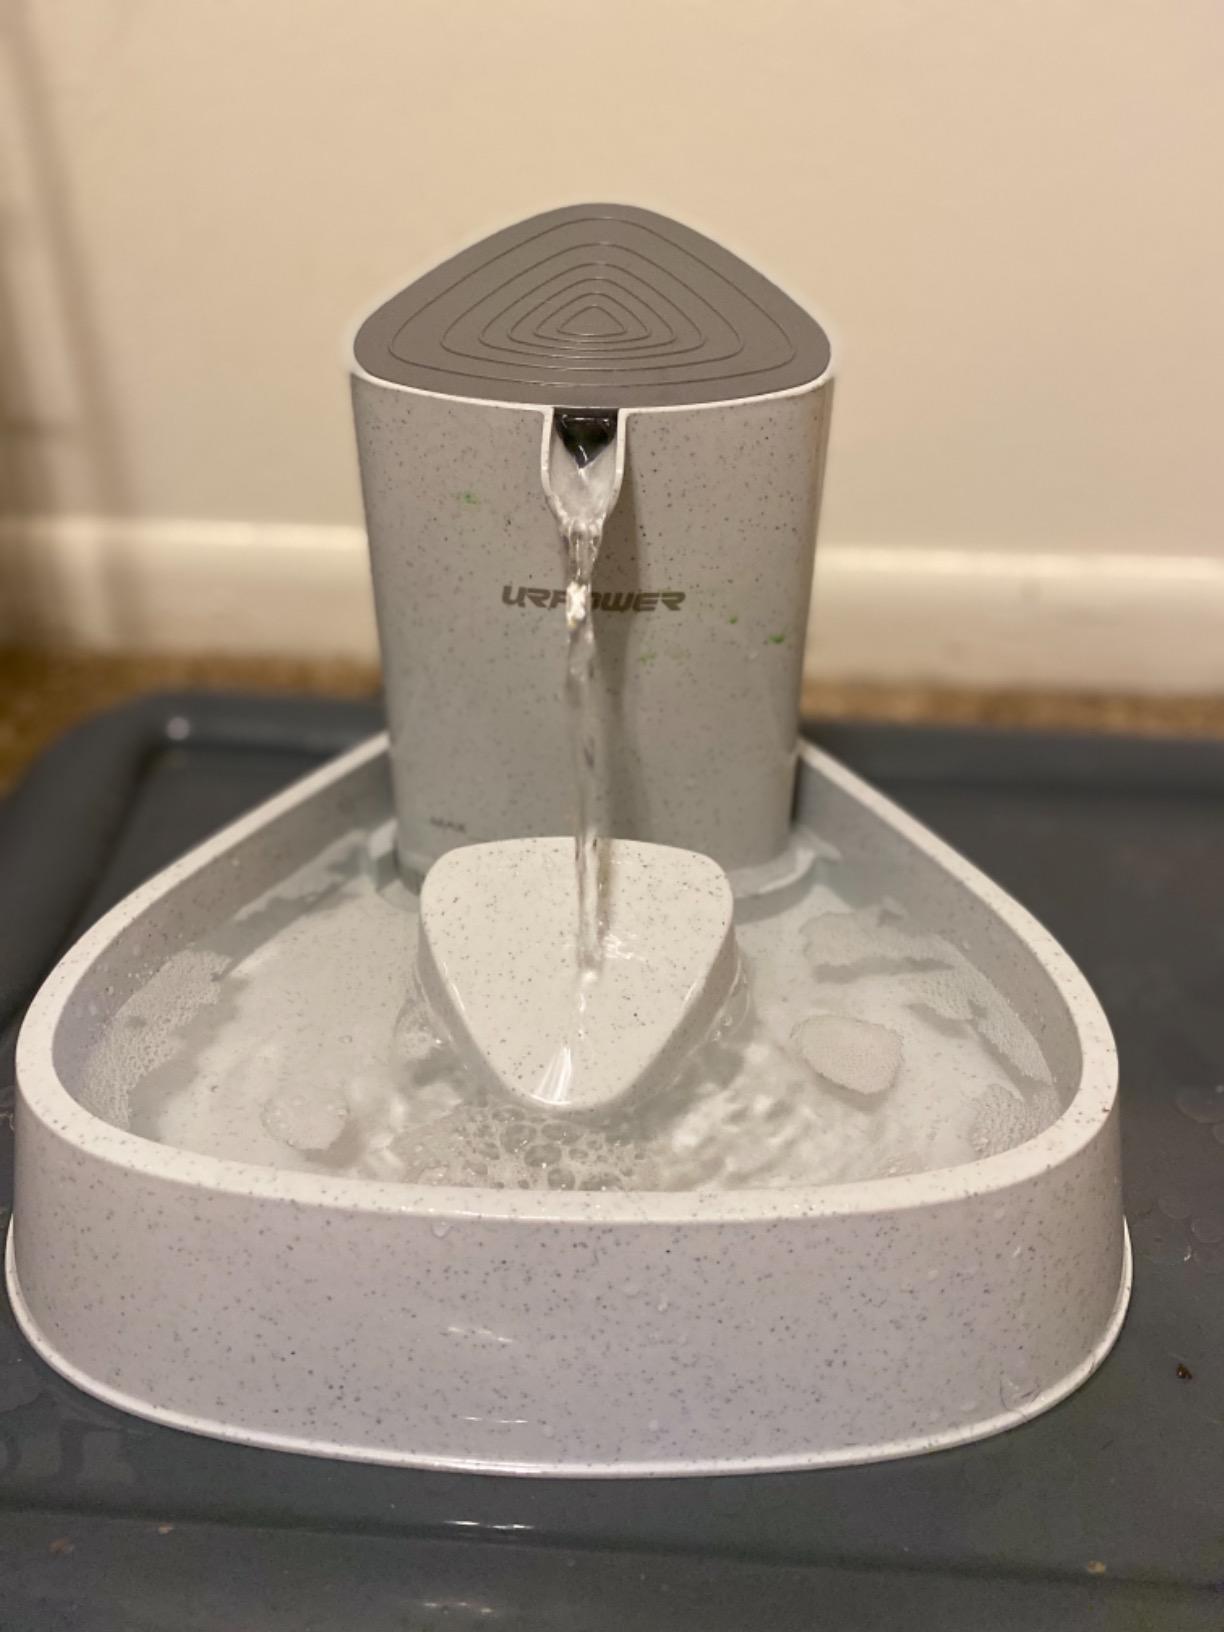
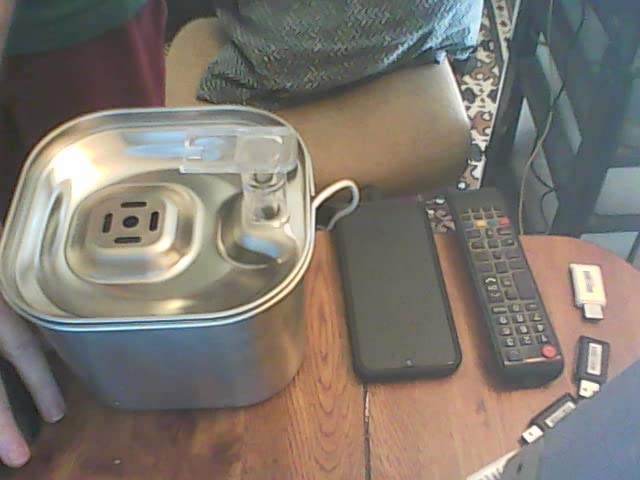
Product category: items_bowl
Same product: no